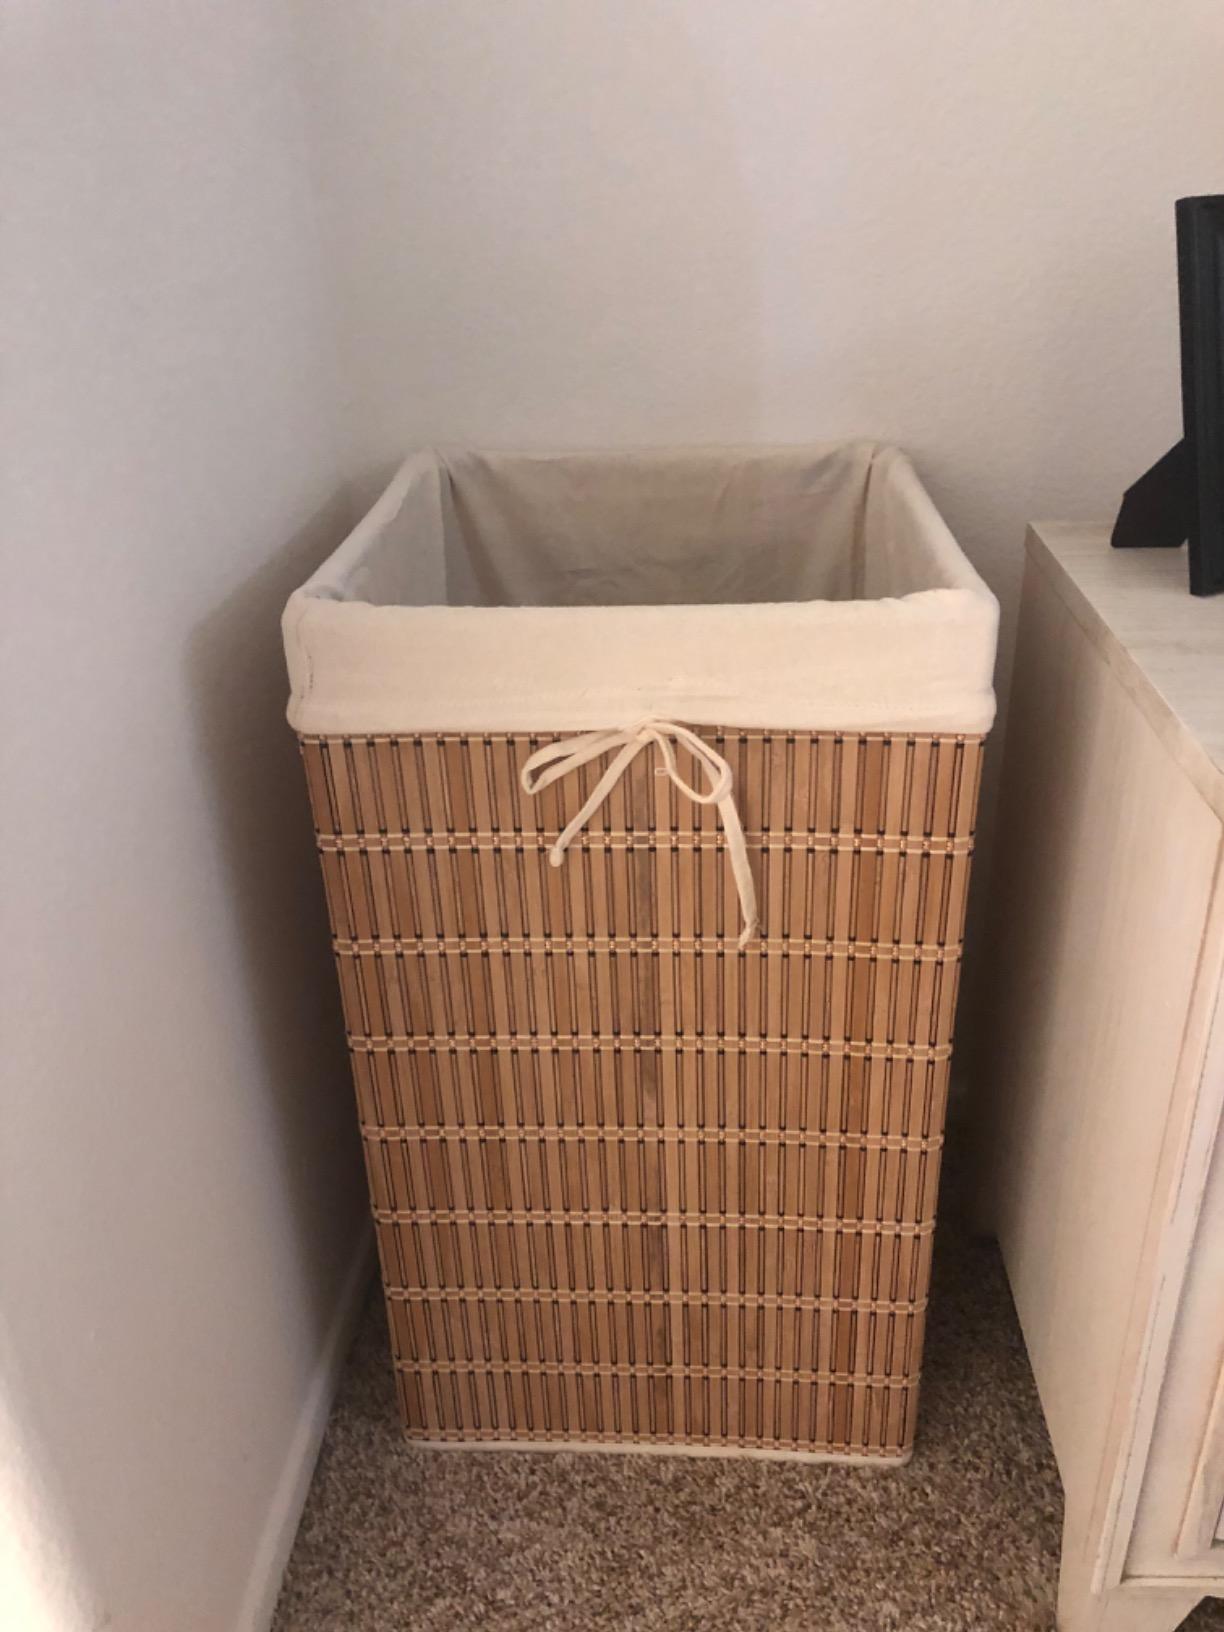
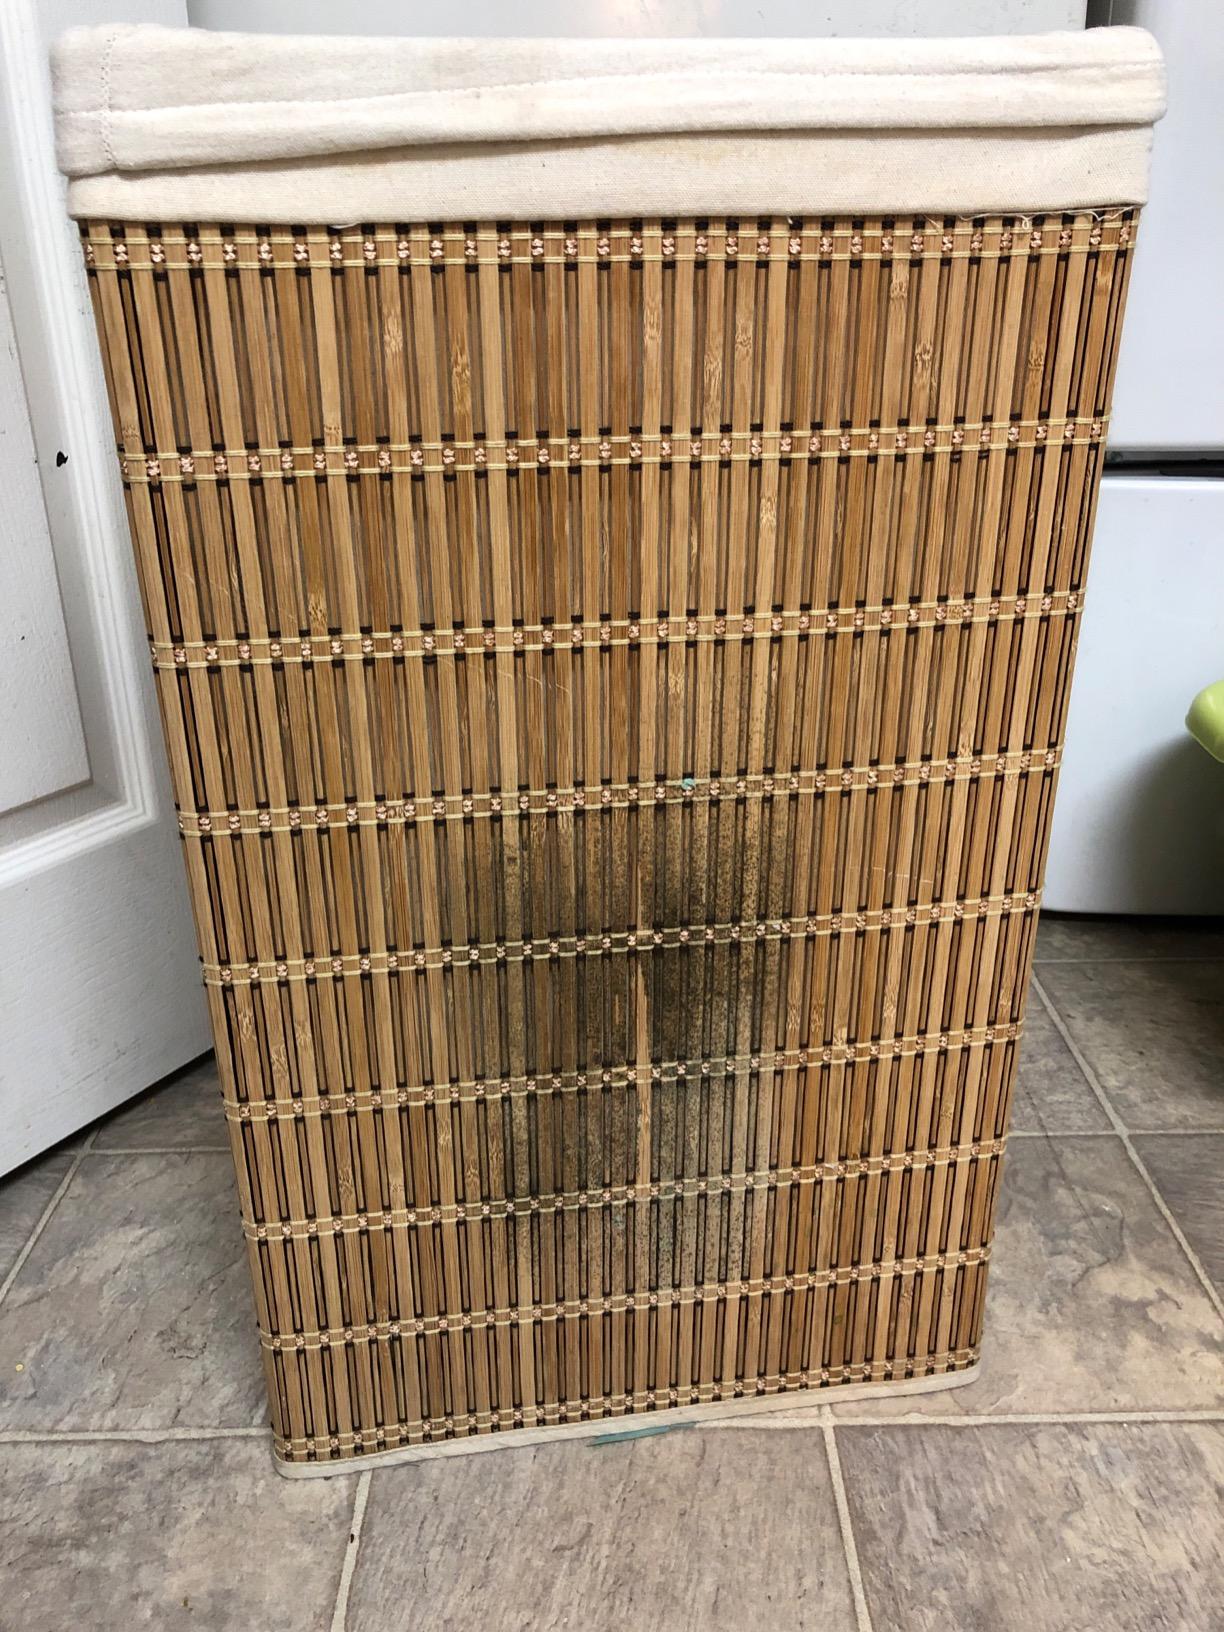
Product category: items_hamper
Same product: yes